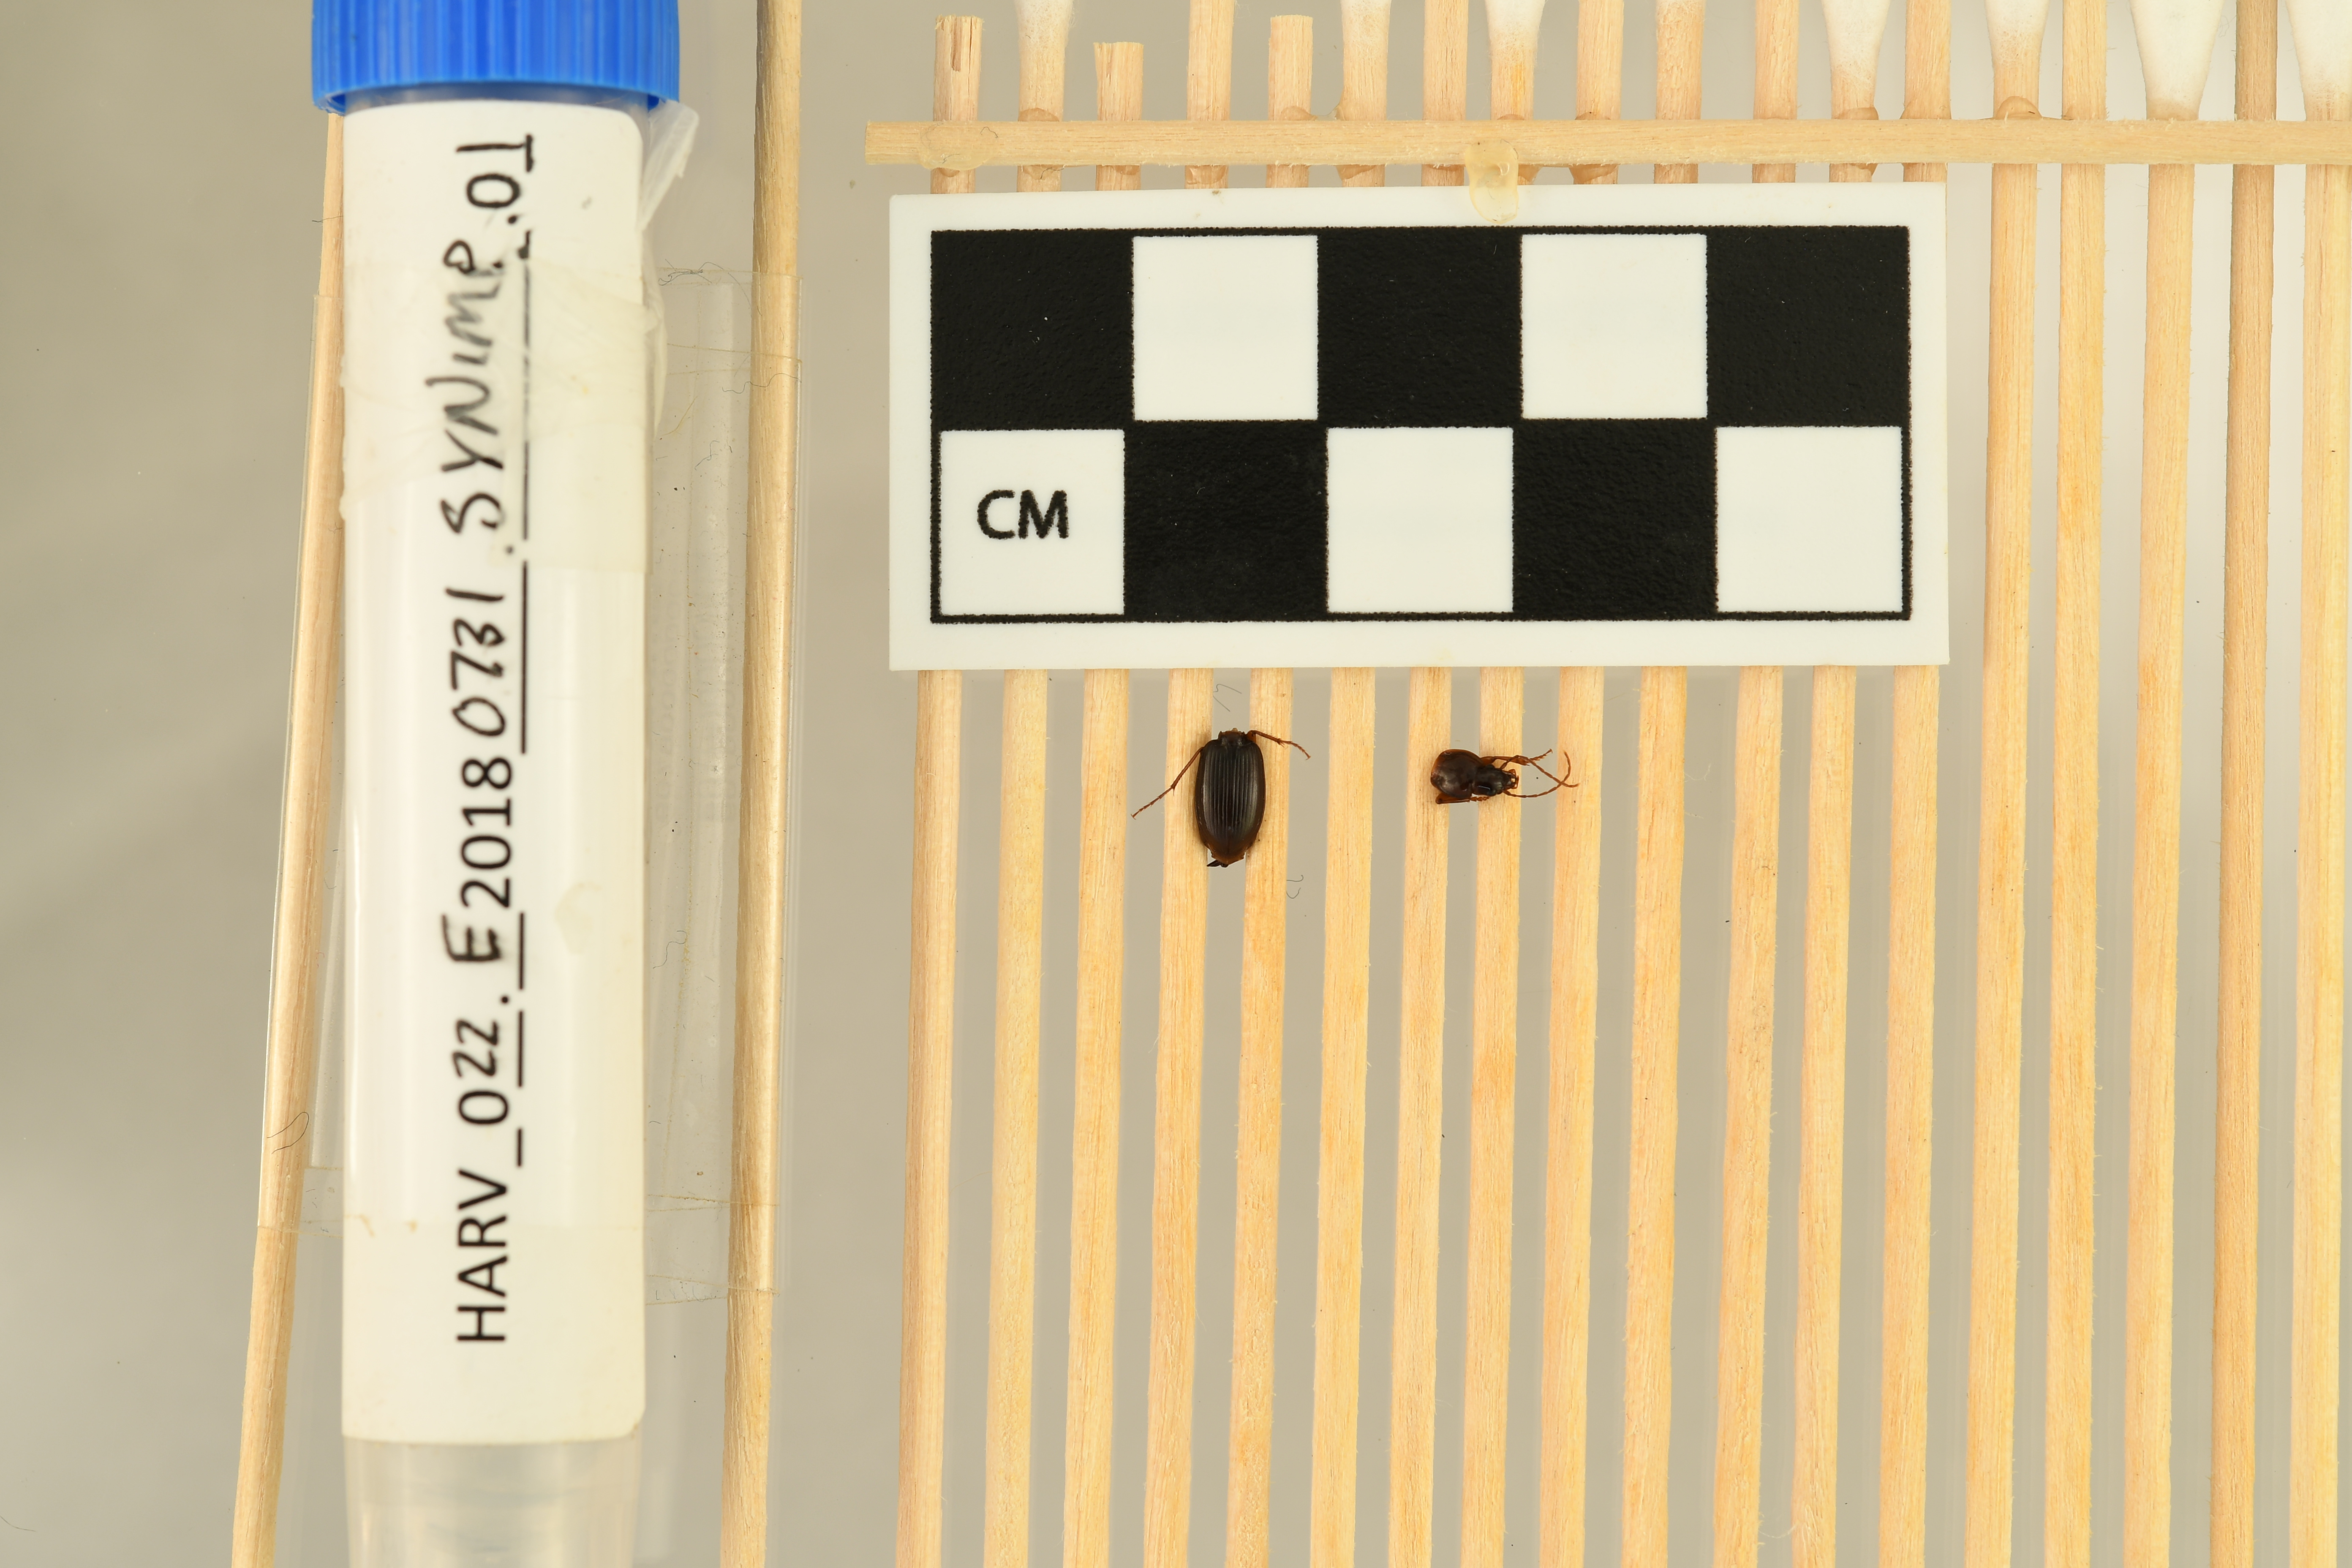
Synuchus impunctatus — Harvard Forest Site, plot HARV_022. Beetle 1, ElytraLength: 0.6143 cm (lying flat: Yes)

Synuchus impunctatus — Harvard Forest Site, plot HARV_022. Beetle 1, ElytraWidth: 0.3394 cm (lying flat: Yes)